Miami International Airport

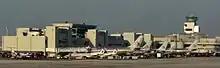
American Airlines planes at Concourse D in April 2005

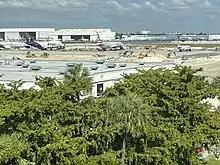
Tarmac and hangars at Miami International Airport in February 2022

In June 1928, Pan American Airways acquired 116 acres of land on NW 36th Street for the purpose of building a privately owned and operated international airport in Miami, Florida. The establishment of a commercial airport and of regularly scheduled international passenger airline service by Pan Am was a transformative event for the City of Miami. By September 1928, Pan Am had begun to operate regularly scheduled Air Mail service between Miami and Havana. On January 9, 1929, Pan American Airport, also known as Pan American Field, was officially dedicated at a ceremony attended by thousands of residents and celebrities such as Amelia Earhart, who saw in the new airport the promise of a bright new future in international aviation for Miami. It was the first mainland airport in the United States to have international port of entry facilities. The passenger terminal building, designed by Delano & Aldrich of NYC, was the most advanced and luxurious in the country. Three hangars, two on the east and one on the west, provided housing and maintenance facilities for Pan Am's fleet of Sikorsky amphibian and Fokker aircraft.